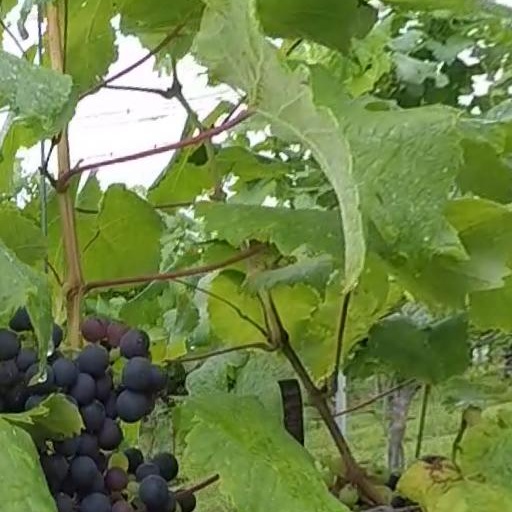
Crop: grape